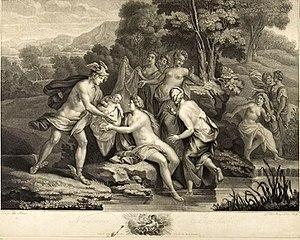
Louis-François Mariage est un graveur au pointillé français qui fut actif à Paris entre 1785 et 1828. Il signa parfois de son patronyme inversé, Egairam.